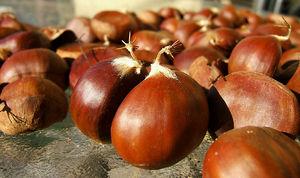
châtaignierFurlan: CjastinârHrvatski: Pitomi kestenMagyar: SzelídgesztenyeItaliano: castagno